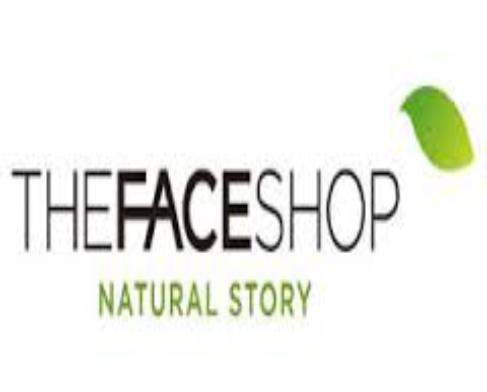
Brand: faceshop
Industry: Necessities